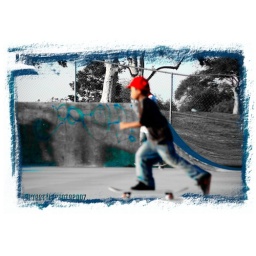
Kid in the red hat